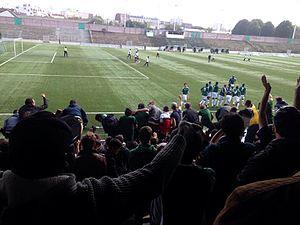
Le Red Star Football Club, abrégé en Red Star FC et couramment appelé Red Star, est un club de football français fondé en 1897, à Paris, installé à Saint-Ouen-sur-Seine, dans la banlieue nord de la capitale depuis 1909, et représentant cette commune limitrophe de Paris depuis 1937.
La rue du Docteur-Bauer est une voie publique de Saint-Ouen-sur-Seine, dans le département de la Seine-Saint-Denis.